DC-10 Air Tanker

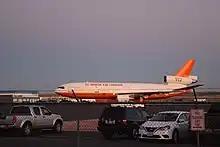
Tanker 912 taxiing at Boise International Airport, July 2020

On May 6, 2013, US Forest Service Chief Tom Tidwell announced that the Forest Service had issued a notice of intent to award contracts to five companies to provide a total of seven Next Generation airtankers for wildfire suppression. 10 Tanker Air Carrier was among the five companies selected and one of the companies' DC-10s is contracted for five years with the USFS.